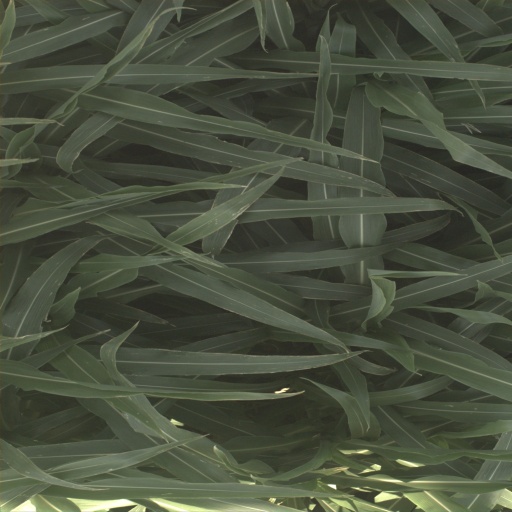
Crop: sorghum